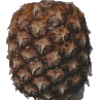
Label: pineapple